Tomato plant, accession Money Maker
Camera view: vertical (180 deg); turntable rotation: 0 degrees
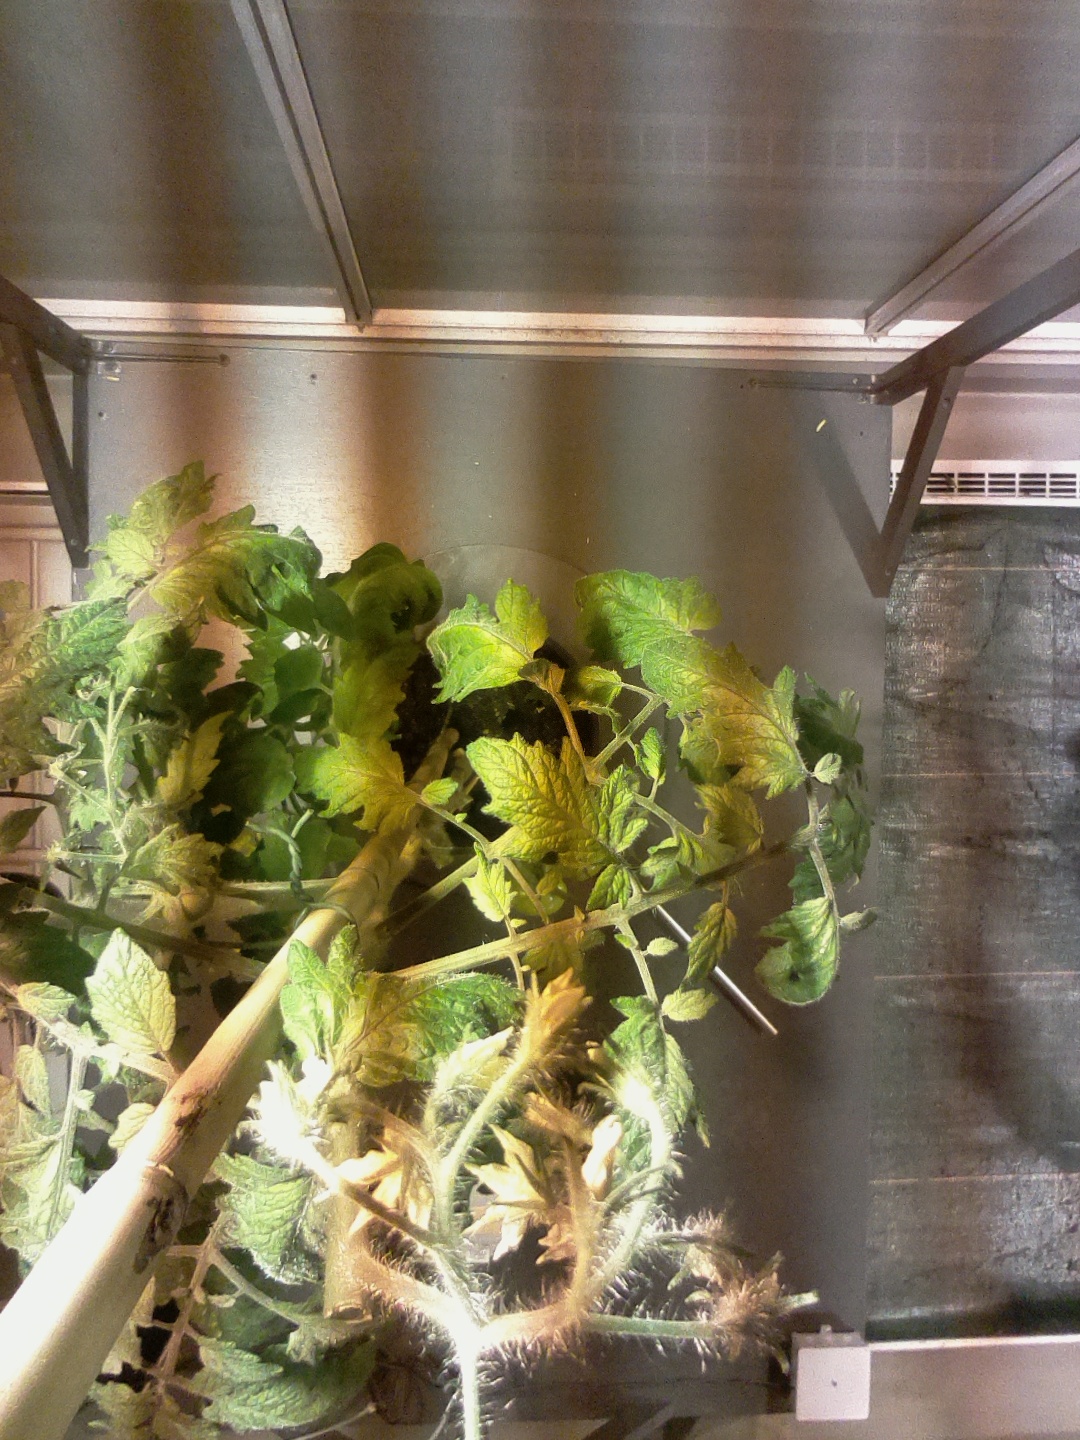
BBCH growth stage 76: 60%-70% of final fruit size